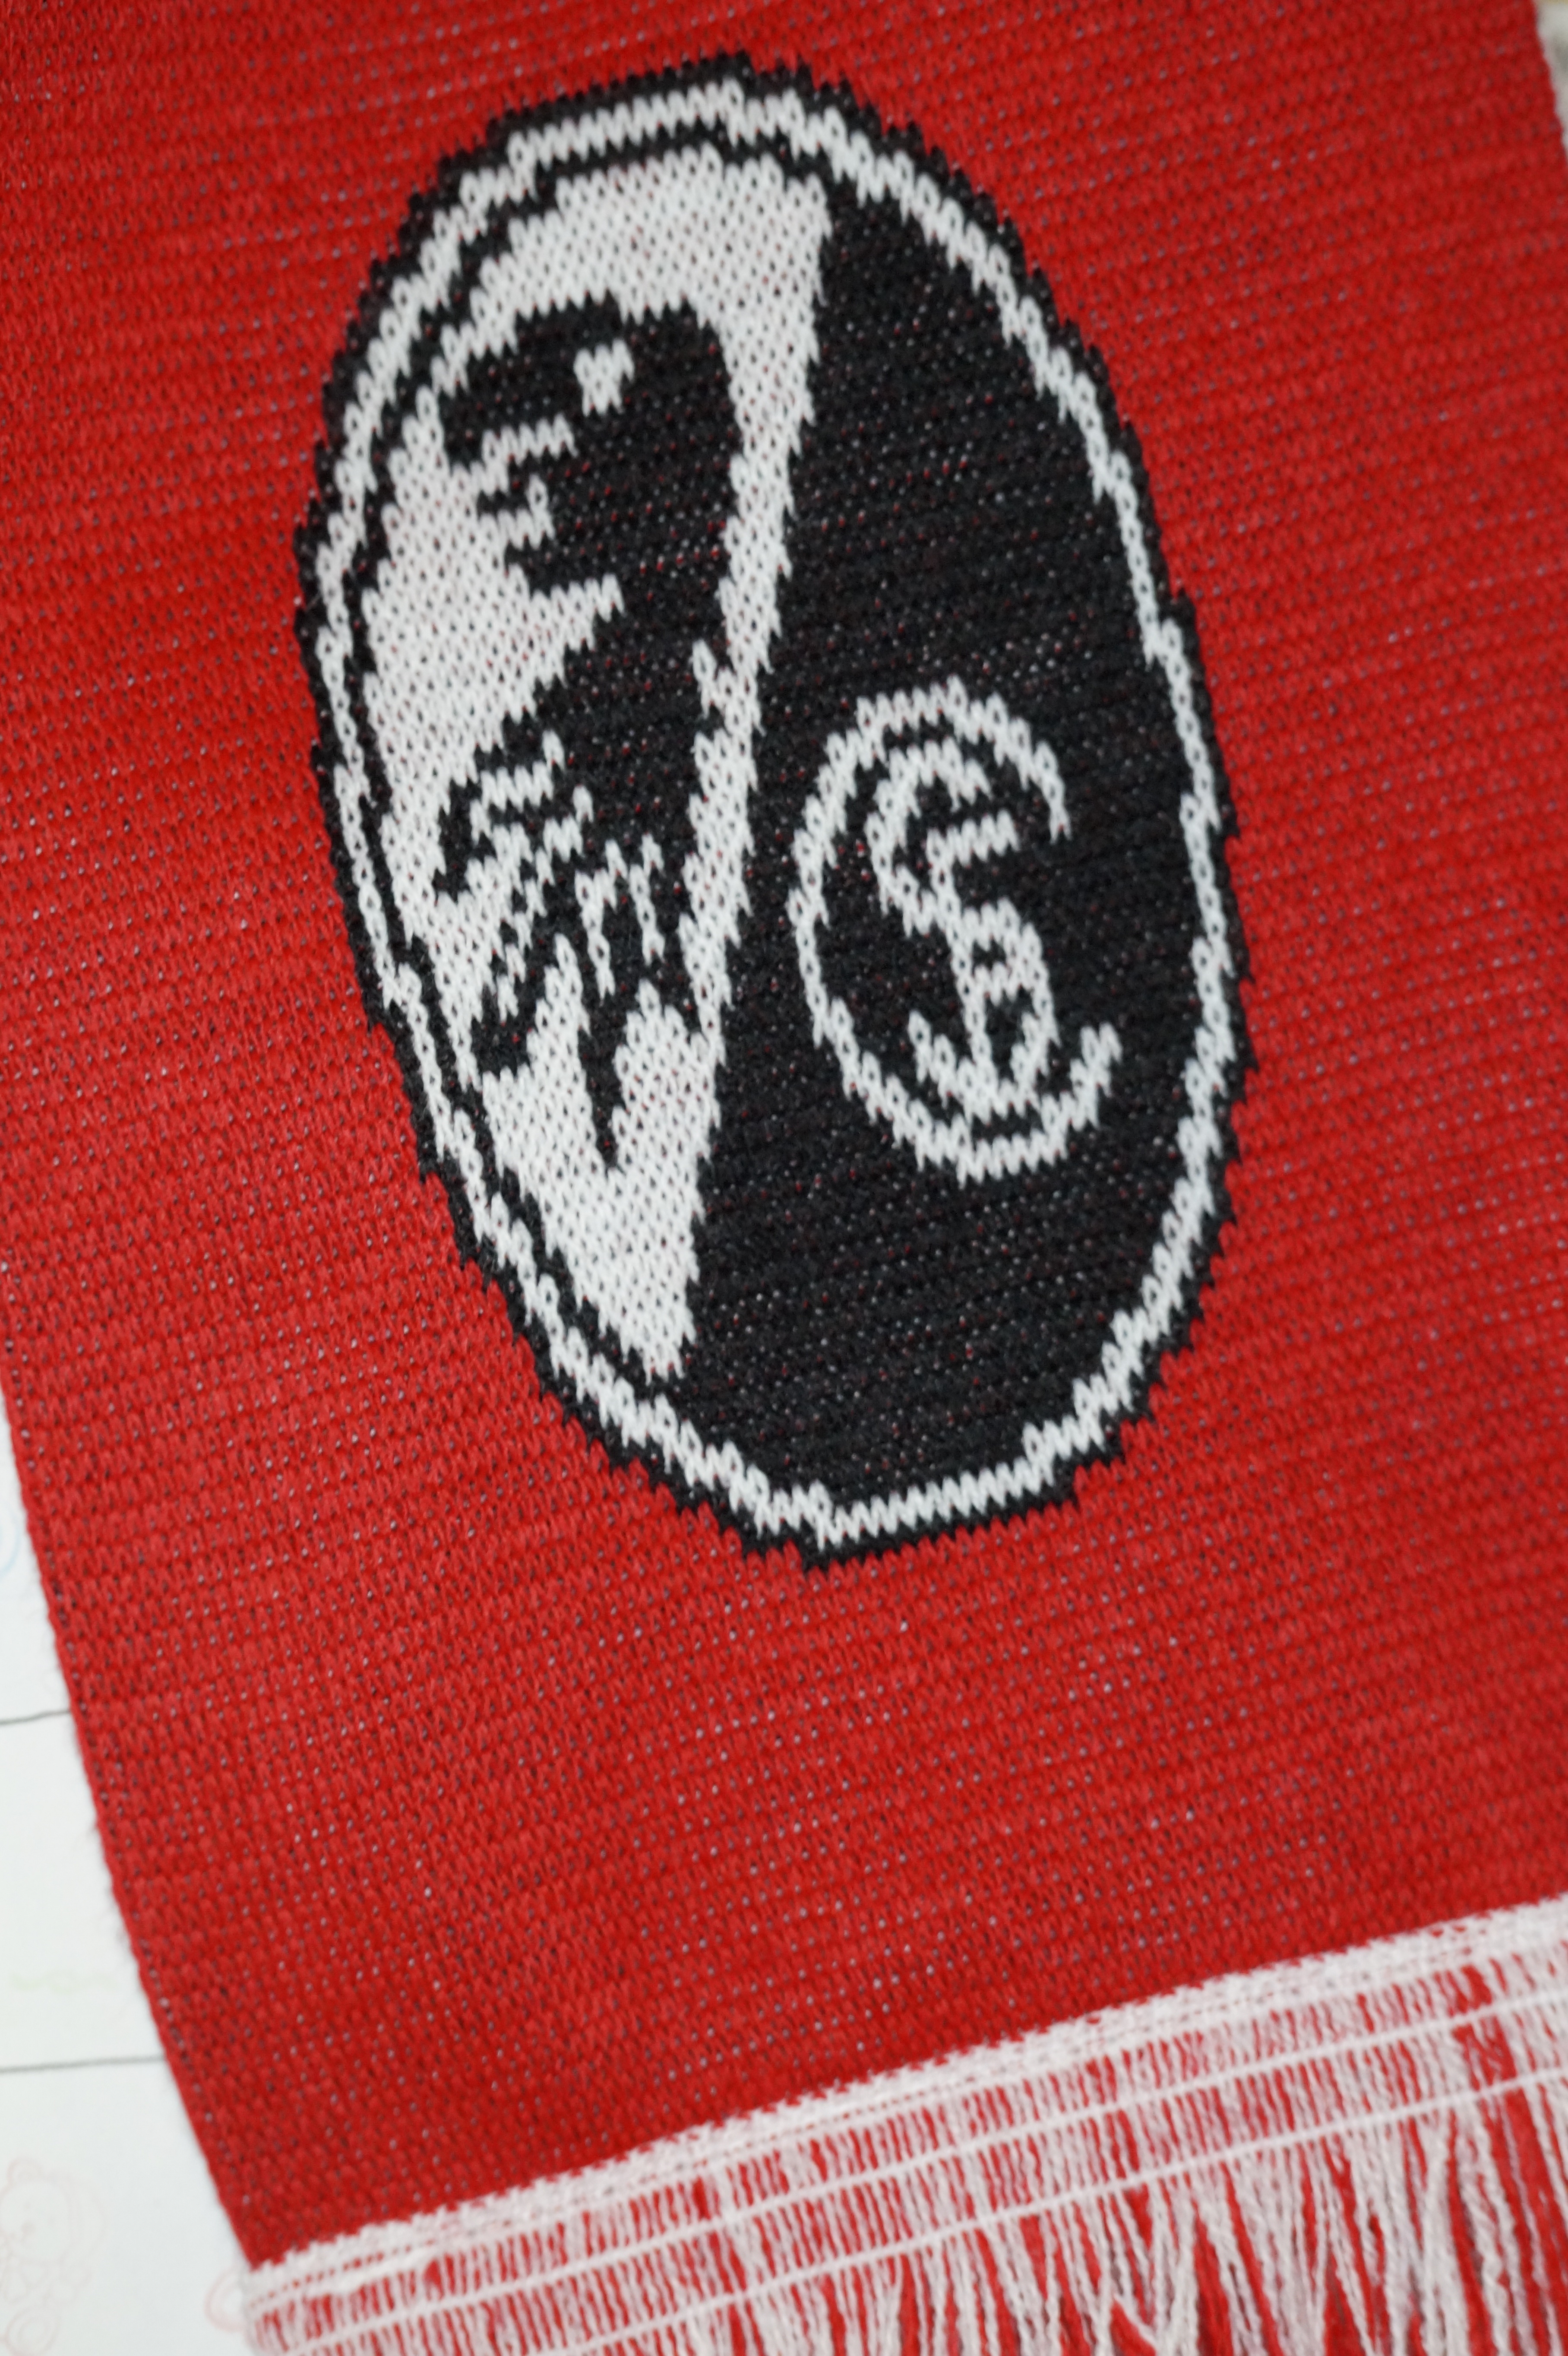
pattern, club, clothing, football, scarf, fan, emblem, beanie, knitting, textile, art, team, logo, cap, accessories, freiburg, football team, fanartikel, football club